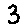
Label: 3